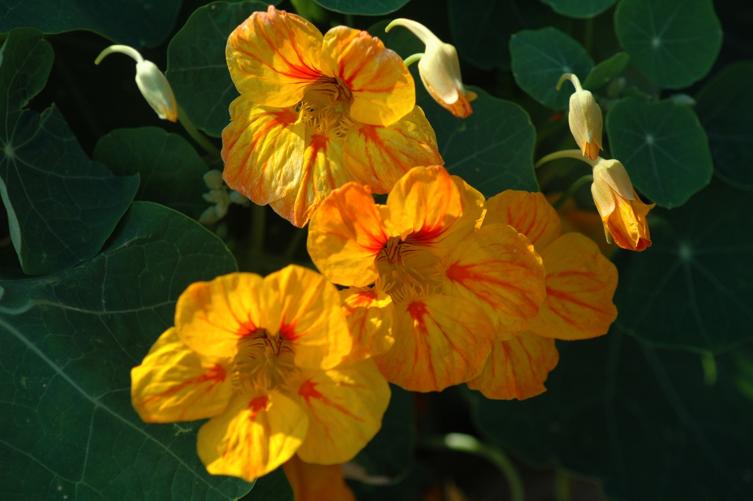
Label: watercress